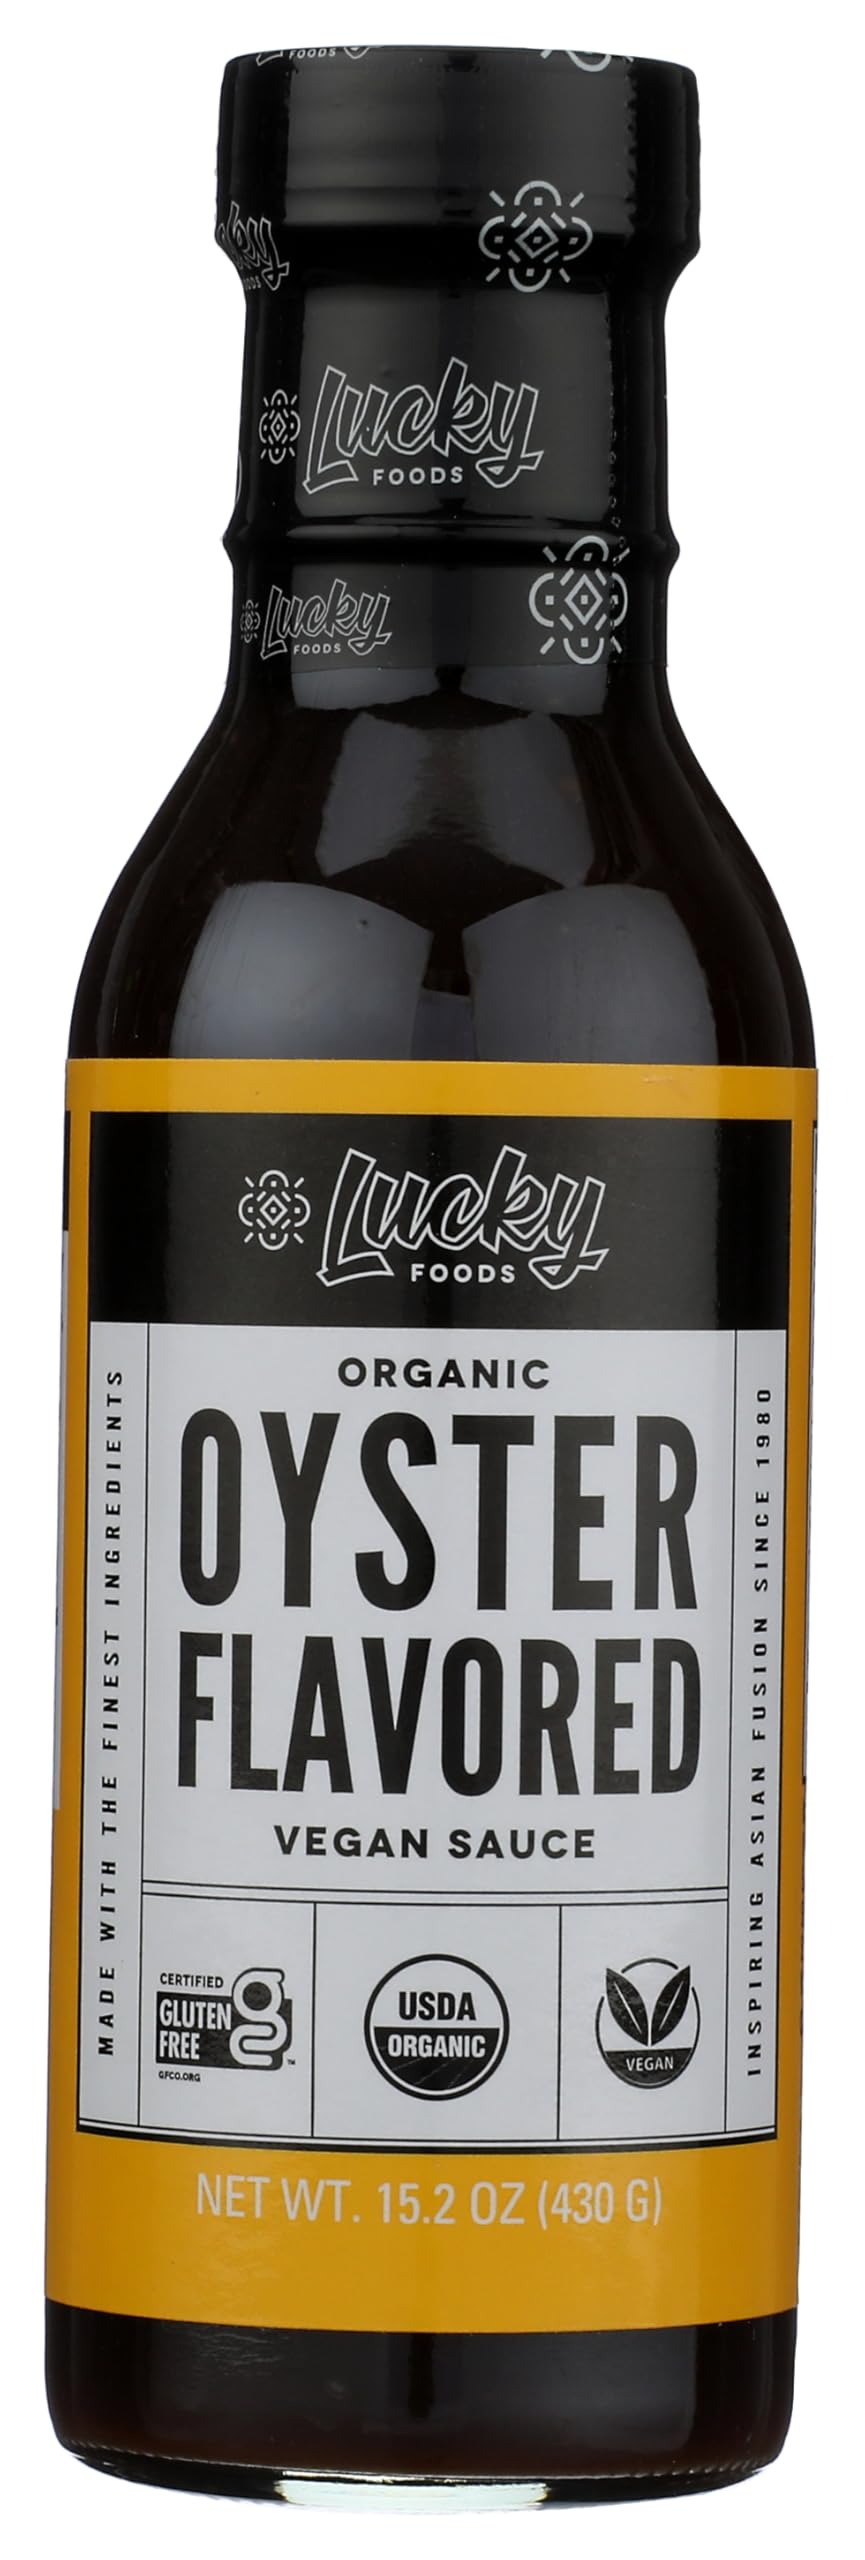
Item Name: Lucky Foods Organic Oyster Flavored Sauce, 15.2 OZ
Bullet Point 1: No hydrogenated fats or high fructose corn syrup allowed in any food
Bullet Point 2: No bleached or bromated flour
Bullet Point 3: No synthetic nitrates or nitrites
Product Description: Meals
Value: 15.2
Unit: Ounce

Price: 24.97